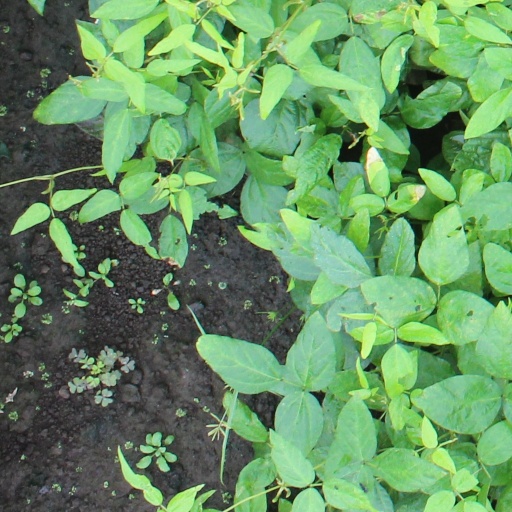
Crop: soybean